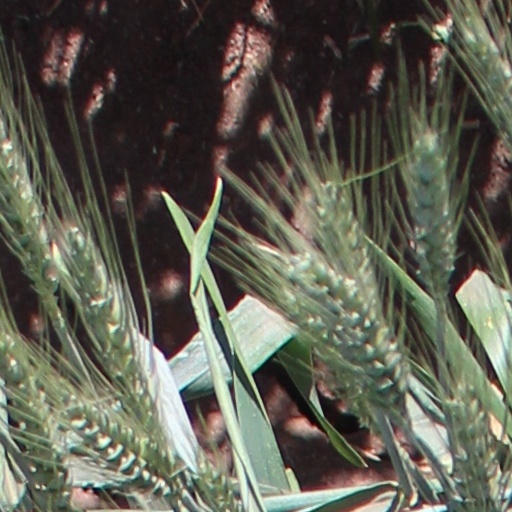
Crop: wheat